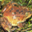
Label: frog